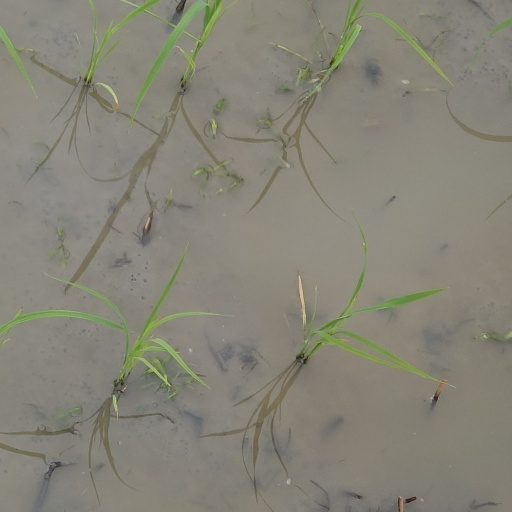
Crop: rice